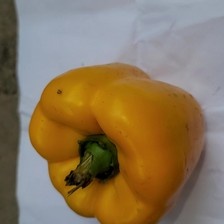
Label: capsicum